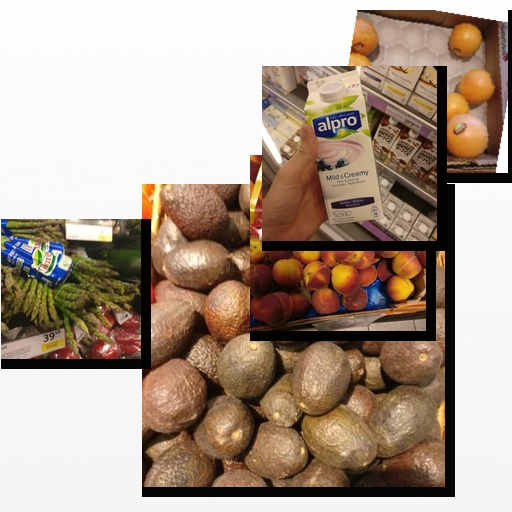
Food items: blueberry_soy_yogurt, asparagus, peach, red_grapefruit, avocado